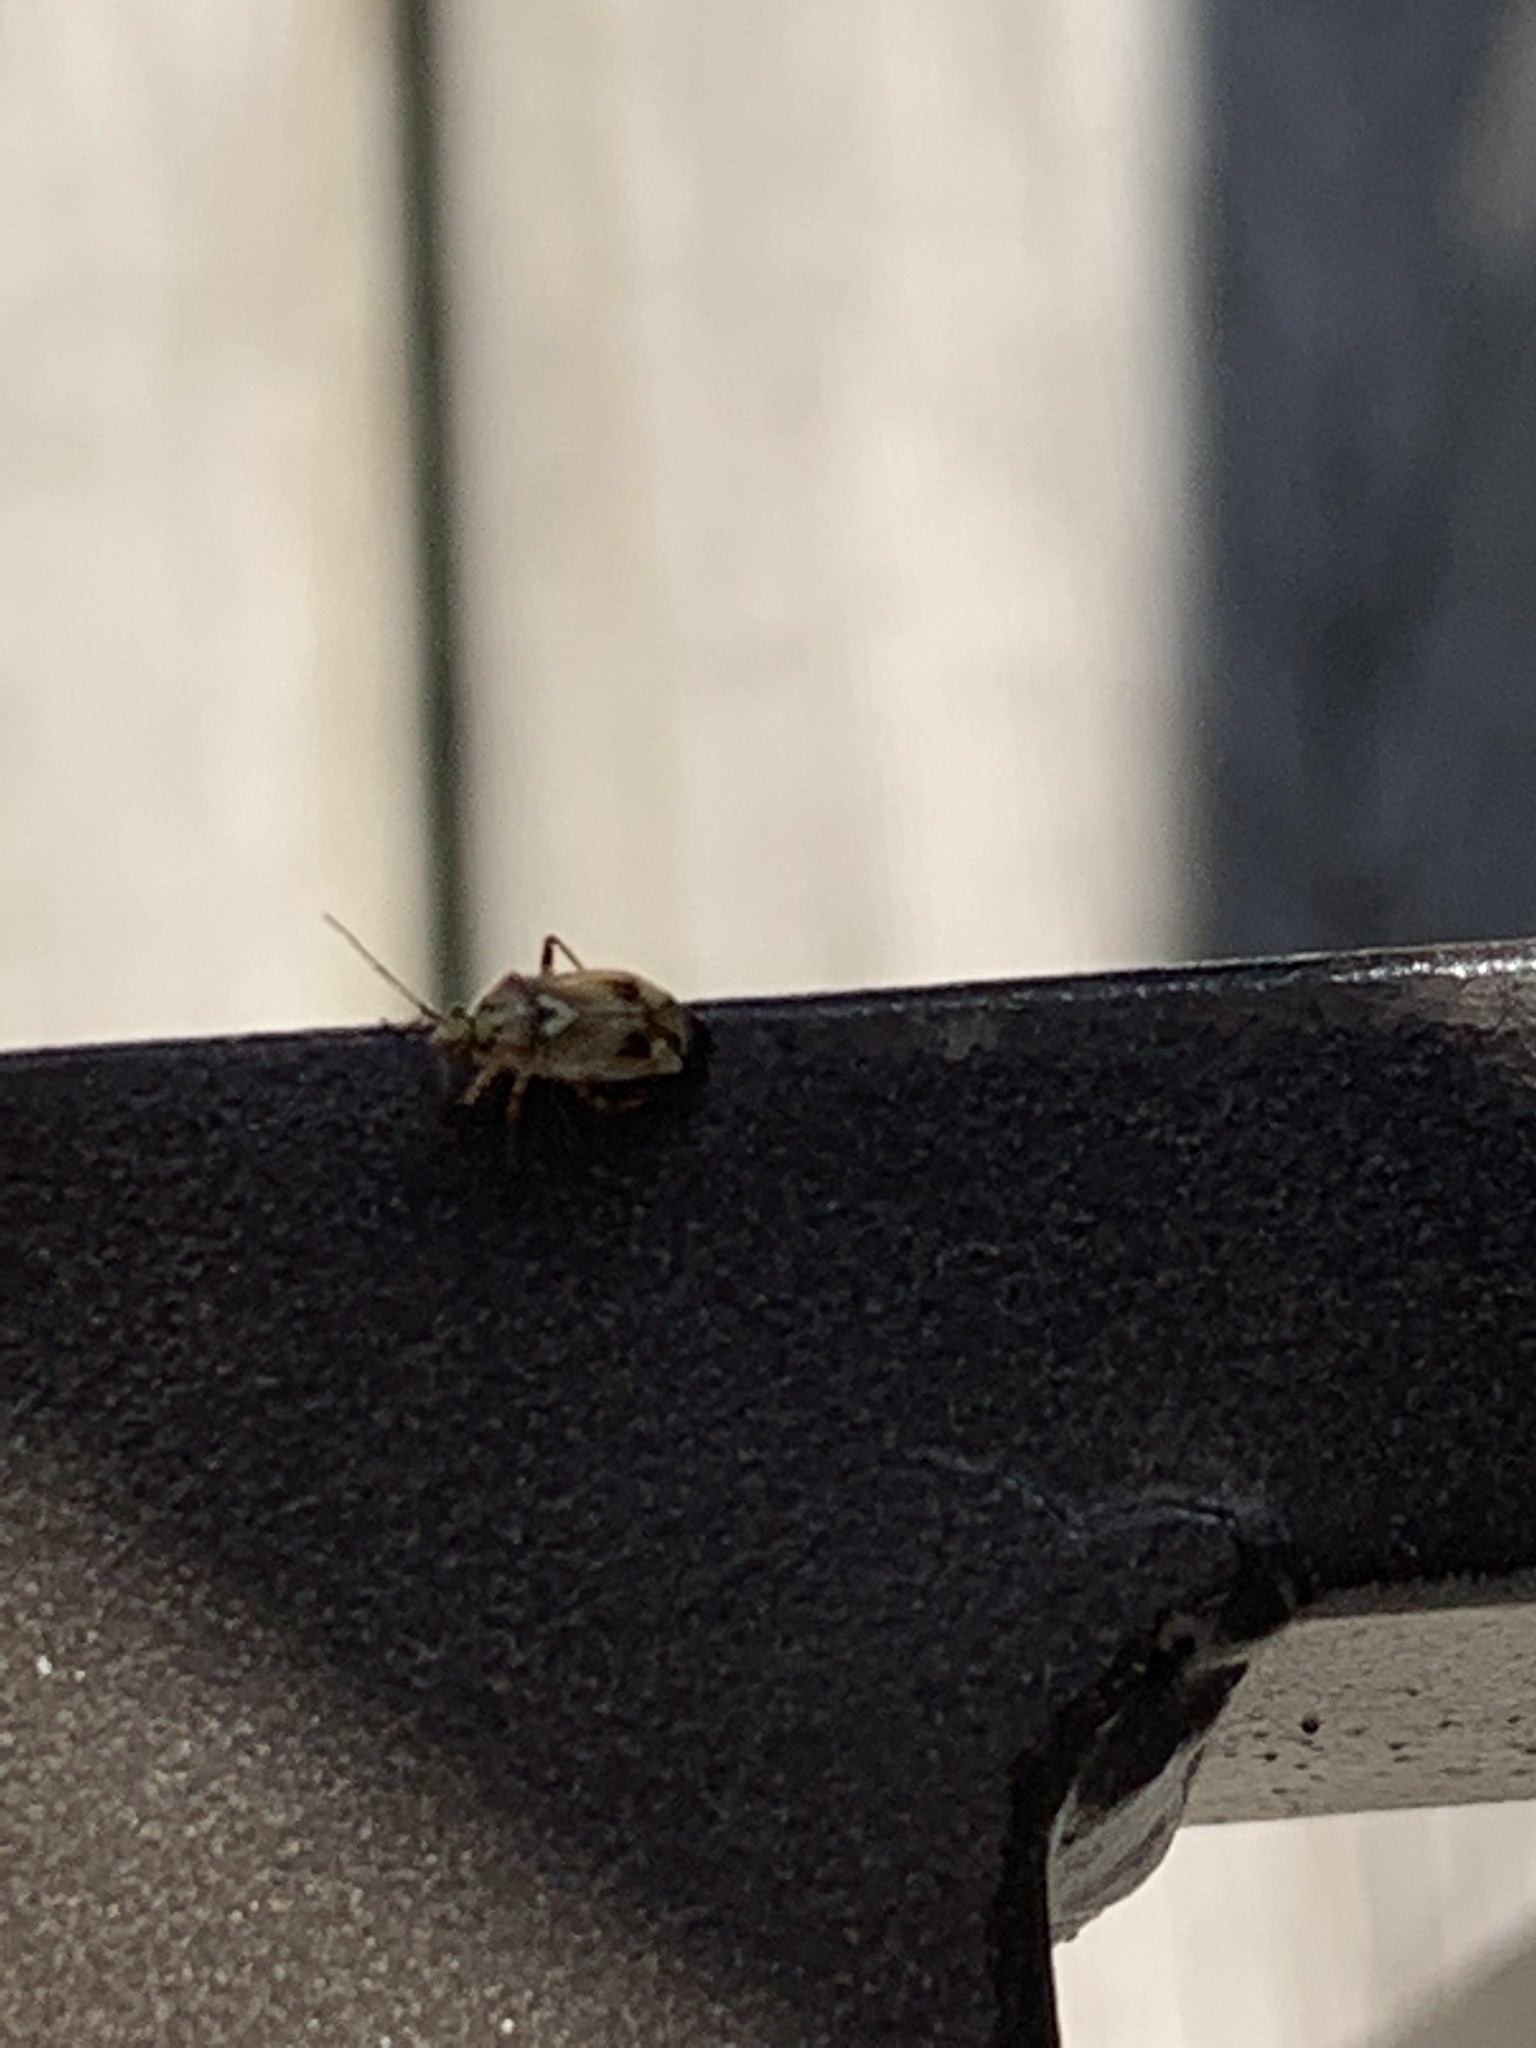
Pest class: lygus_bug